Ken Rosewarne

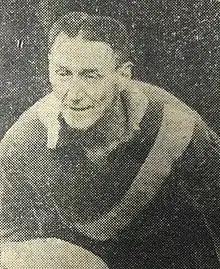
Rosewarne in 1932

Kenneth Raymond Rosewarne (11 November 1911 – 22 November 1987) was an Australian rules footballer who played with Collingwood in the Victorian Football League (VFL).